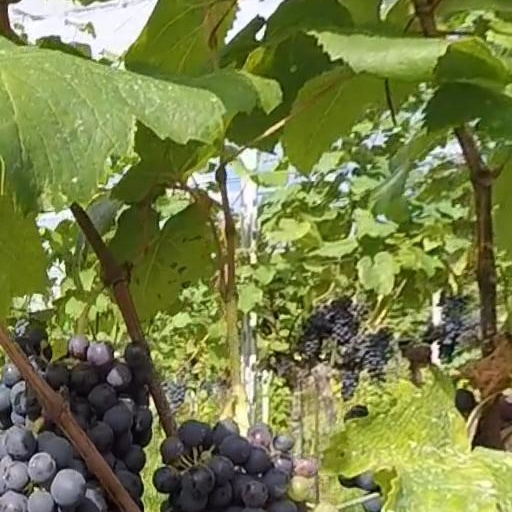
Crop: grape